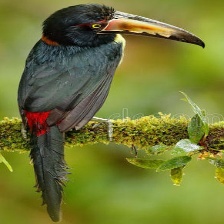
Species: COLLARED ARACARI
Scientific name: PTEROGLOSSUS TORQUATUS
ImageNet parent category: toucan